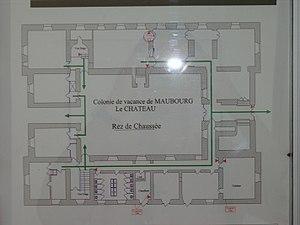
Château de Maubourg, plan du rez-de-chaussé, Localisation
"Le domaine de Maubourg, à mi-chemin entre Saint-Étienne et Le Puy-en-Velay, sur la commune de Saint-Maurice-de-Lignon, est le berceau d'une importante baronnie diocésaine du Velay à partir du XVIᵉ siècle, qui englobait également le château de La Tour et Sainte-Sigolène. L'importance du site tient, entre autres, à ce qu'il se situait sur une voie reliant Retournac sur les bords de la Loire à Saint-Pierre-de-Bœuf sur les rives du Rhône. ""L'allée historique"" qui mène à l'entrée principale du château est une infime partie de cette ancienne voie.